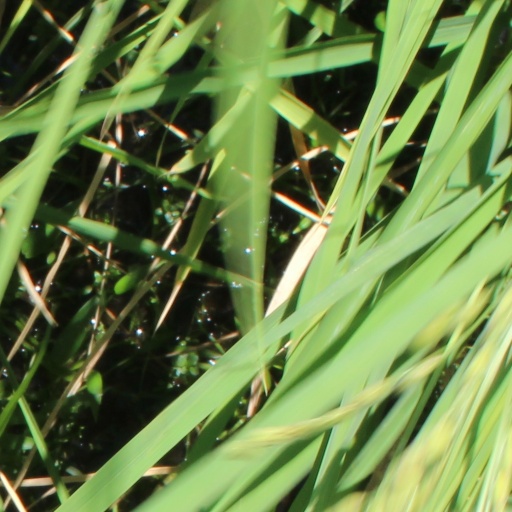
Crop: rice